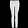
Label: Trouser